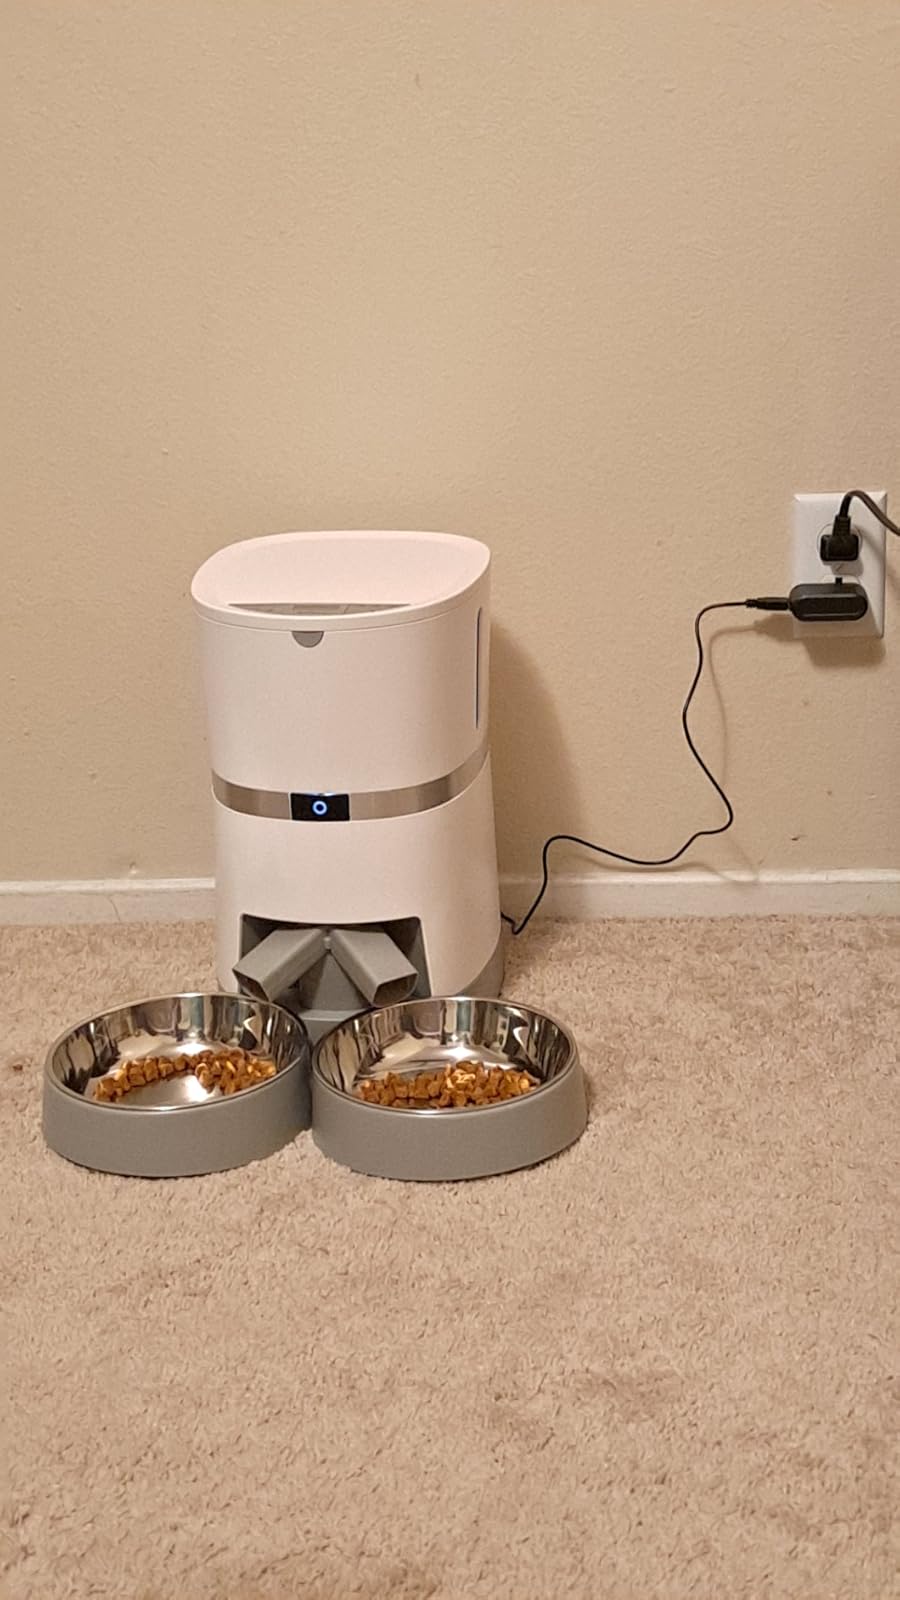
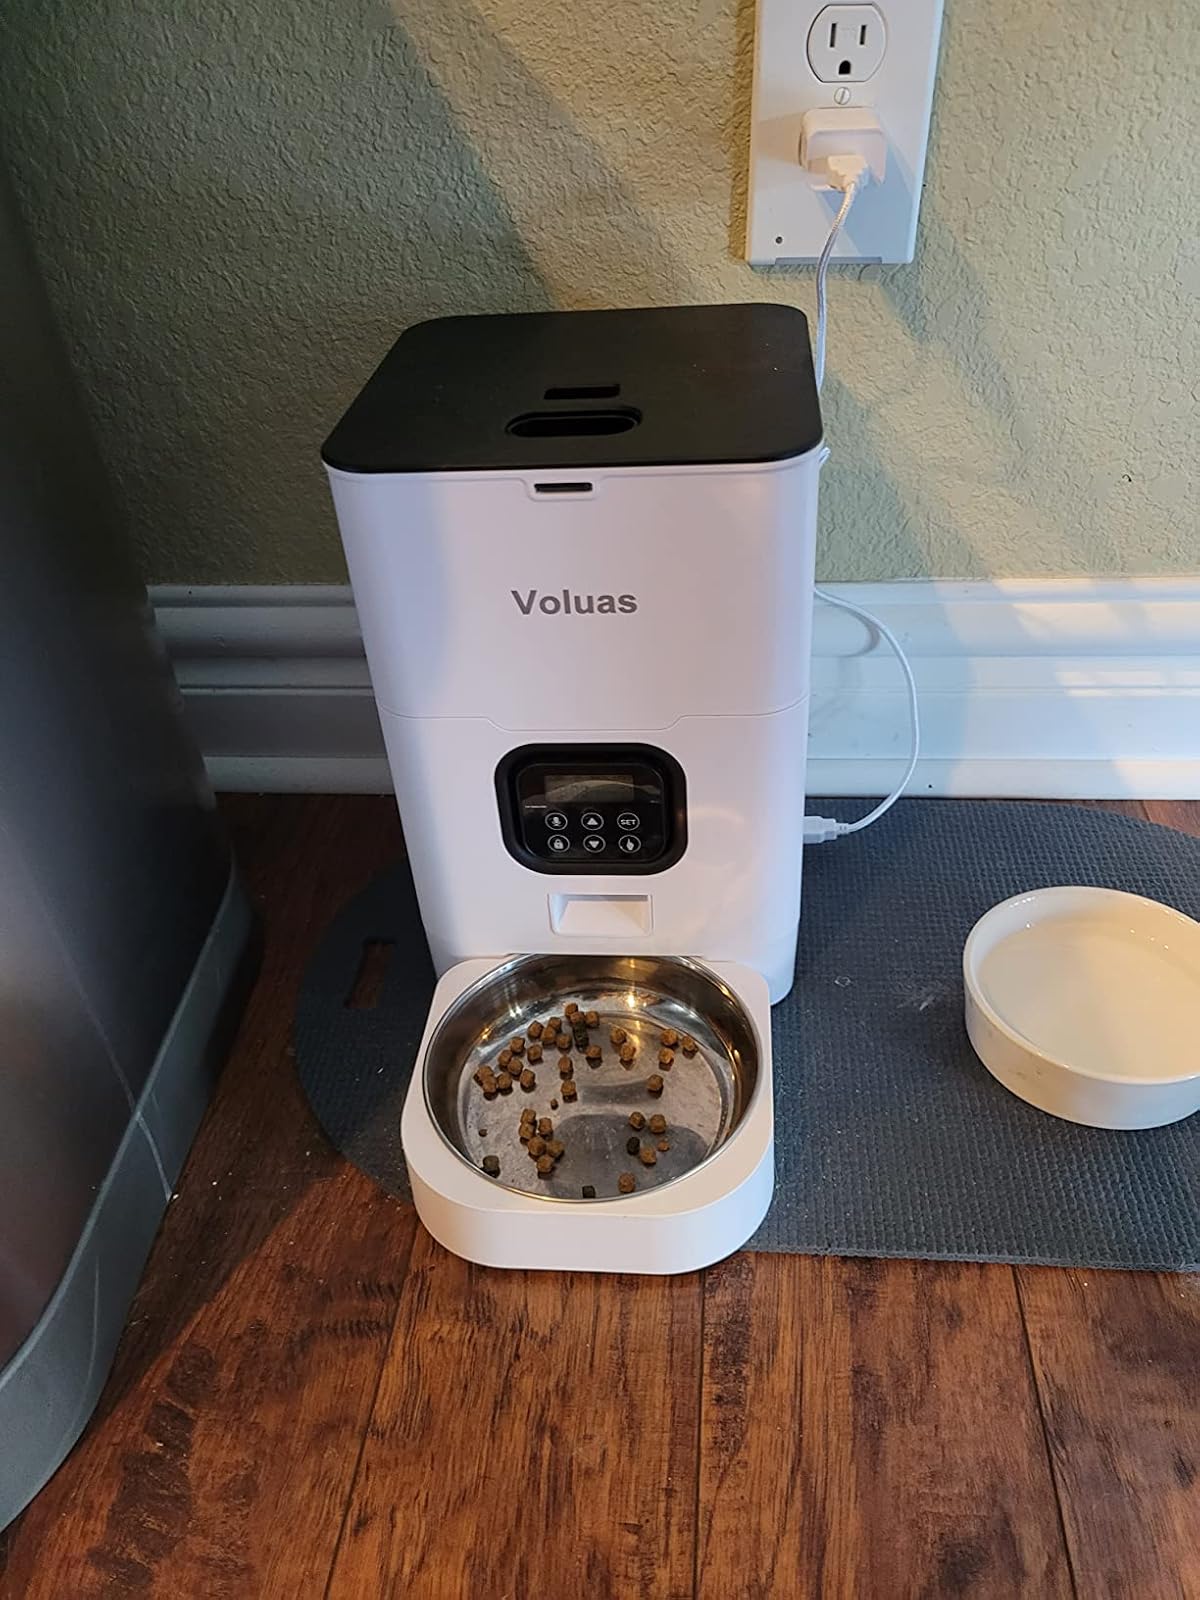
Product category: items_feeder
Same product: no